Arana–Southern Treaty

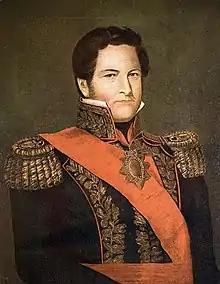
An 1841 portrait of Juan Manuel de Rosas by Cayetano Descalzi.

France and Britain imposed a five-year-long naval blockade on the Argentine Confederation ruled by Juan Manuel de Rosas. It was imposed in 1845 to support the Colorado Party in the Uruguayan Civil War, and closed Buenos Aires to naval commerce. Anglo-French merchantmen trespassed into the internal waters of Argentina in order to sell their products, as Rosas maintained a firm protectionist policy.